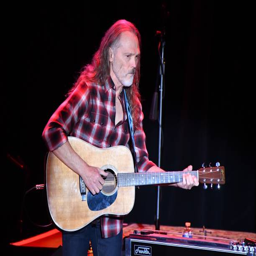
heavy metal artist performs as he kicks off his tour .